Ice Rain (film)

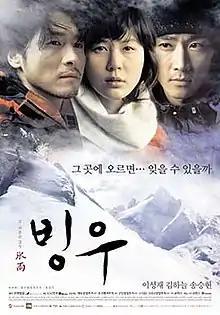
Theatrical poster

Ice Rain is a 2004 South Korean romance drama film starring Lee Sung-jae, Song Seung-heon and Kim Ha-neul. Co-written and directed by first-time director Kim Eun-sook, it tells the story of two mountaineers stranded on a climb to Mount Asiaq in Alaska. While waiting out the storm, they share stories of the women that changed their lives, not knowing how closely connected they actually are.